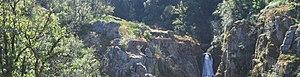
Panorama de la cascade d'Arifat